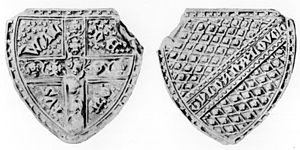
Valdemar Atterdag
Valdemar Atterdags rettertingssegl
Valdemar Atterdag søn af Christoffer 2. var konge af Danmark 1340-1375. Han genforenede Danmark efter den kongeløse tid hvor landet var pantsat, primært til de holstenske grever Gerhard den Kullede og Johan den Milde. Den sorte død ramte landet under Valdemar Atterdags regeringstid. Med hustruen Helvig fik han seks børn, men kun ét, Margrete 1., overlevede ham.